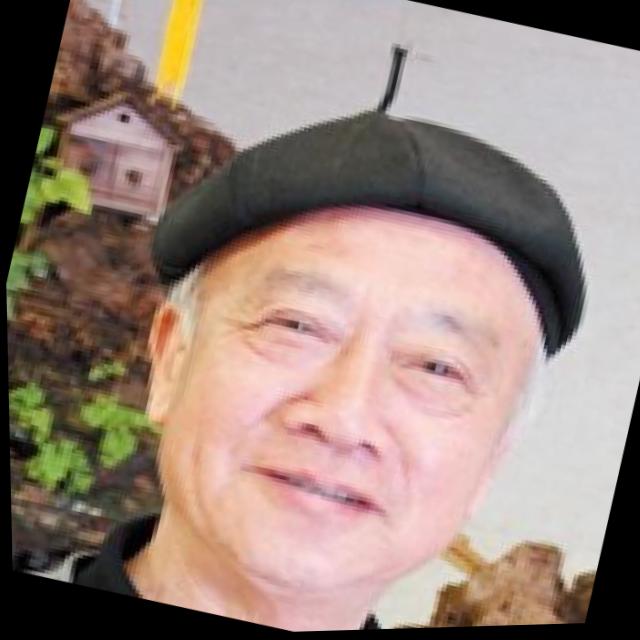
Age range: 65+